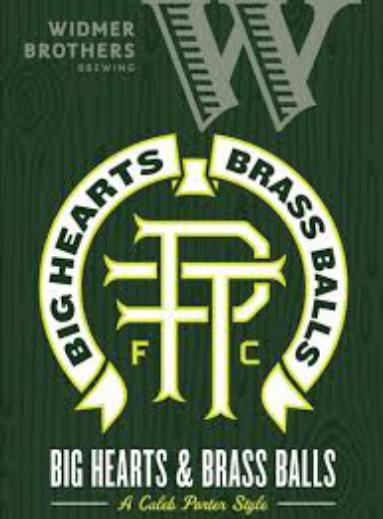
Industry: Food